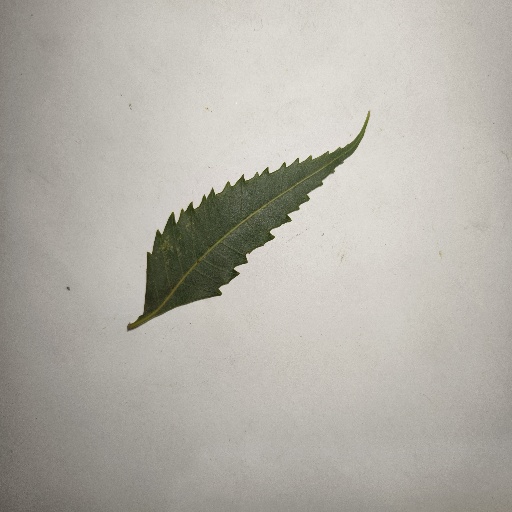
Species: Neem
Leaf condition: Healthy Leaf